John Poole (sculptor)

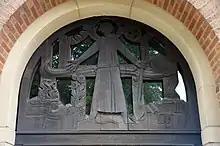
Carved wooden tympanum at St Francis Church, Bournville

Anthony John John Poole, FRBS, Hon. FRBSA, (born Handsworth, Birmingham, 17 December 1926 – died Bishampton, Worcestershire, 2 September 2009) was a British freelance sculptor and winner of 2 Otto Beit medals.